W. E. B. Du Bois

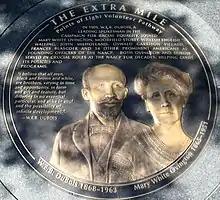
W. E. B. Du Bois, with Mary White Ovington, was honored with a medallion in The Extra Mile.

In 1950, at the age of 82, Du Bois ran for U.S. Senator from New York on the American Labor Party ticket and received about 200,000 votes, or 4% of the statewide total. He continued to believe that capitalism was the primary culprit responsible for the subjugation of colored people around the world, and although he recognized the faults of the Soviet Union, he continued to uphold communism as a possible solution to racial problems. In the words of biographer David Lewis, Du Bois did not endorse communism for its own sake, but did so because "the enemies of his enemies were his friends". The same ambiguity characterized his opinions of Joseph Stalin: in 1940, he wrote disdainfully of the "Tyrant Stalin", but when Stalin died in 1953, Du Bois wrote a eulogy characterizing Stalin as "simple, calm, and courageous", and lauding him for being the "first [to] set Russia on the road to conquer race prejudice and make one nation out of its 140 groups without destroying their individuality".